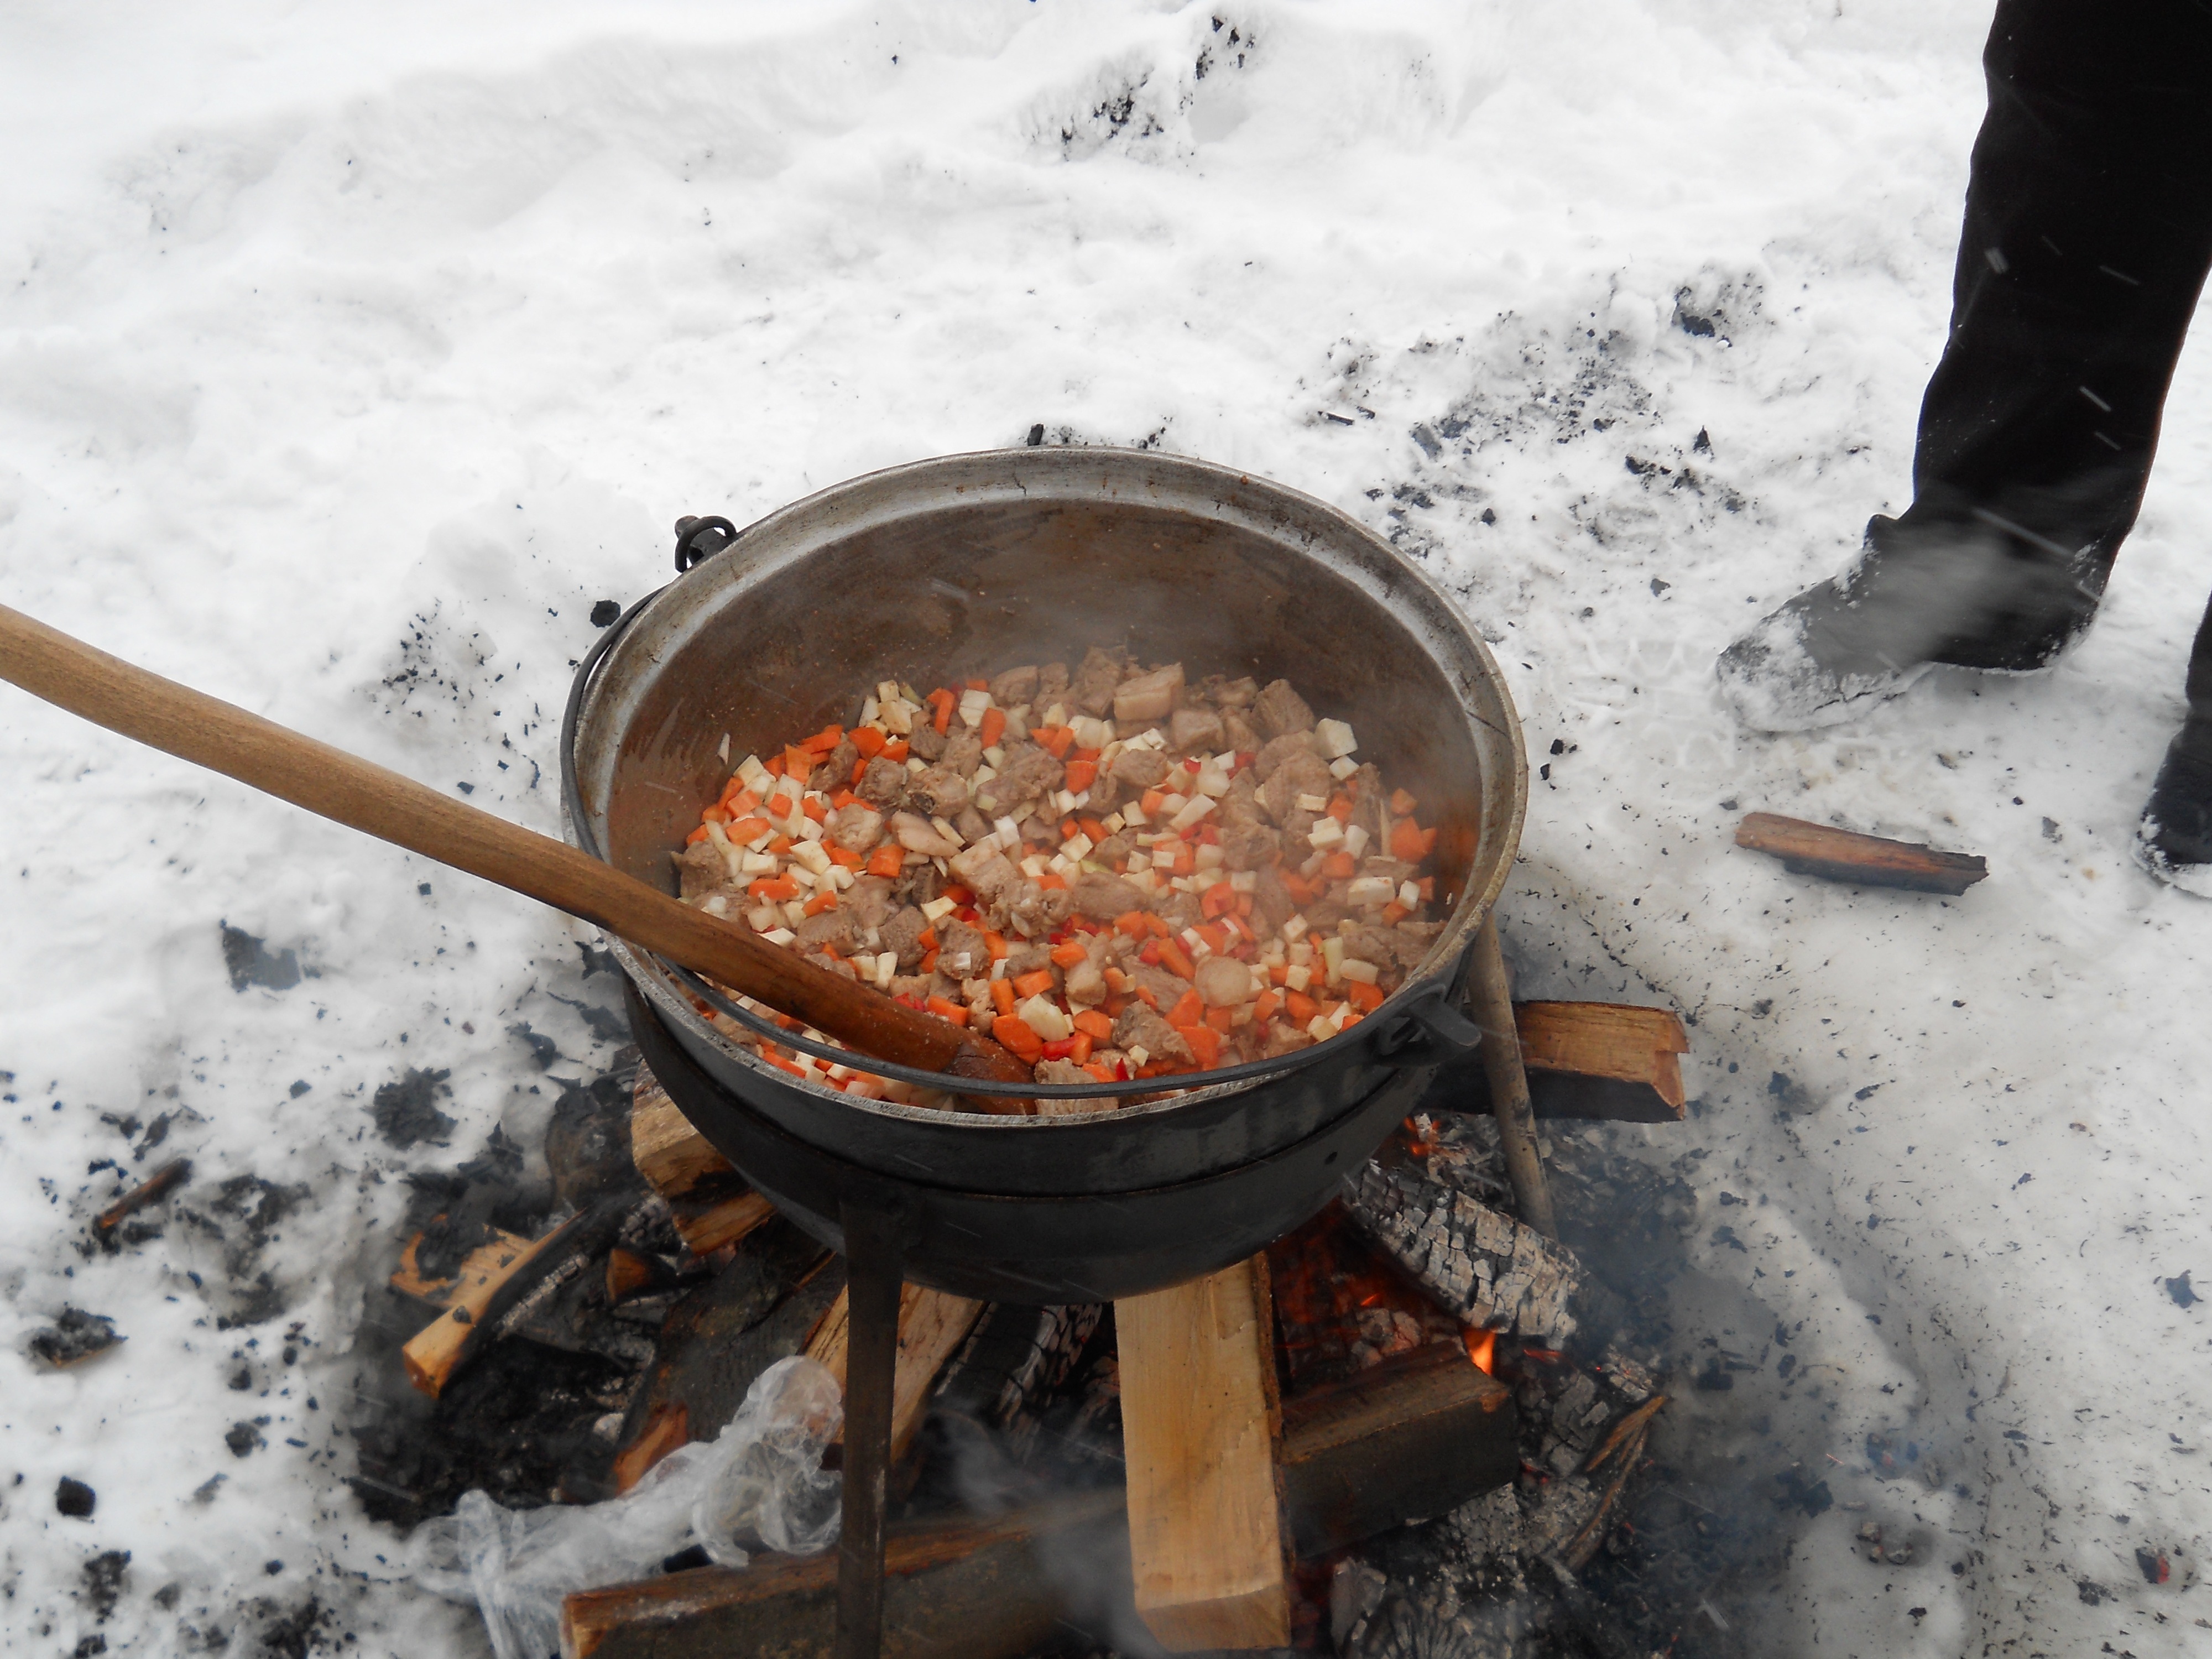
snow, winter, pot, dish, food, cooking, meat, cuisine, goulash, human action